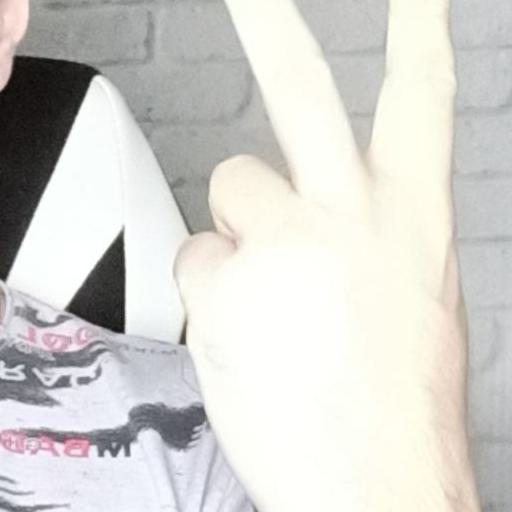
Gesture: peace_inverted